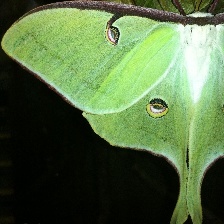
Species: LUNA MOTH